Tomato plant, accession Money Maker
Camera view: horizontal (90 deg, fisheye); turntable rotation: 330 degrees
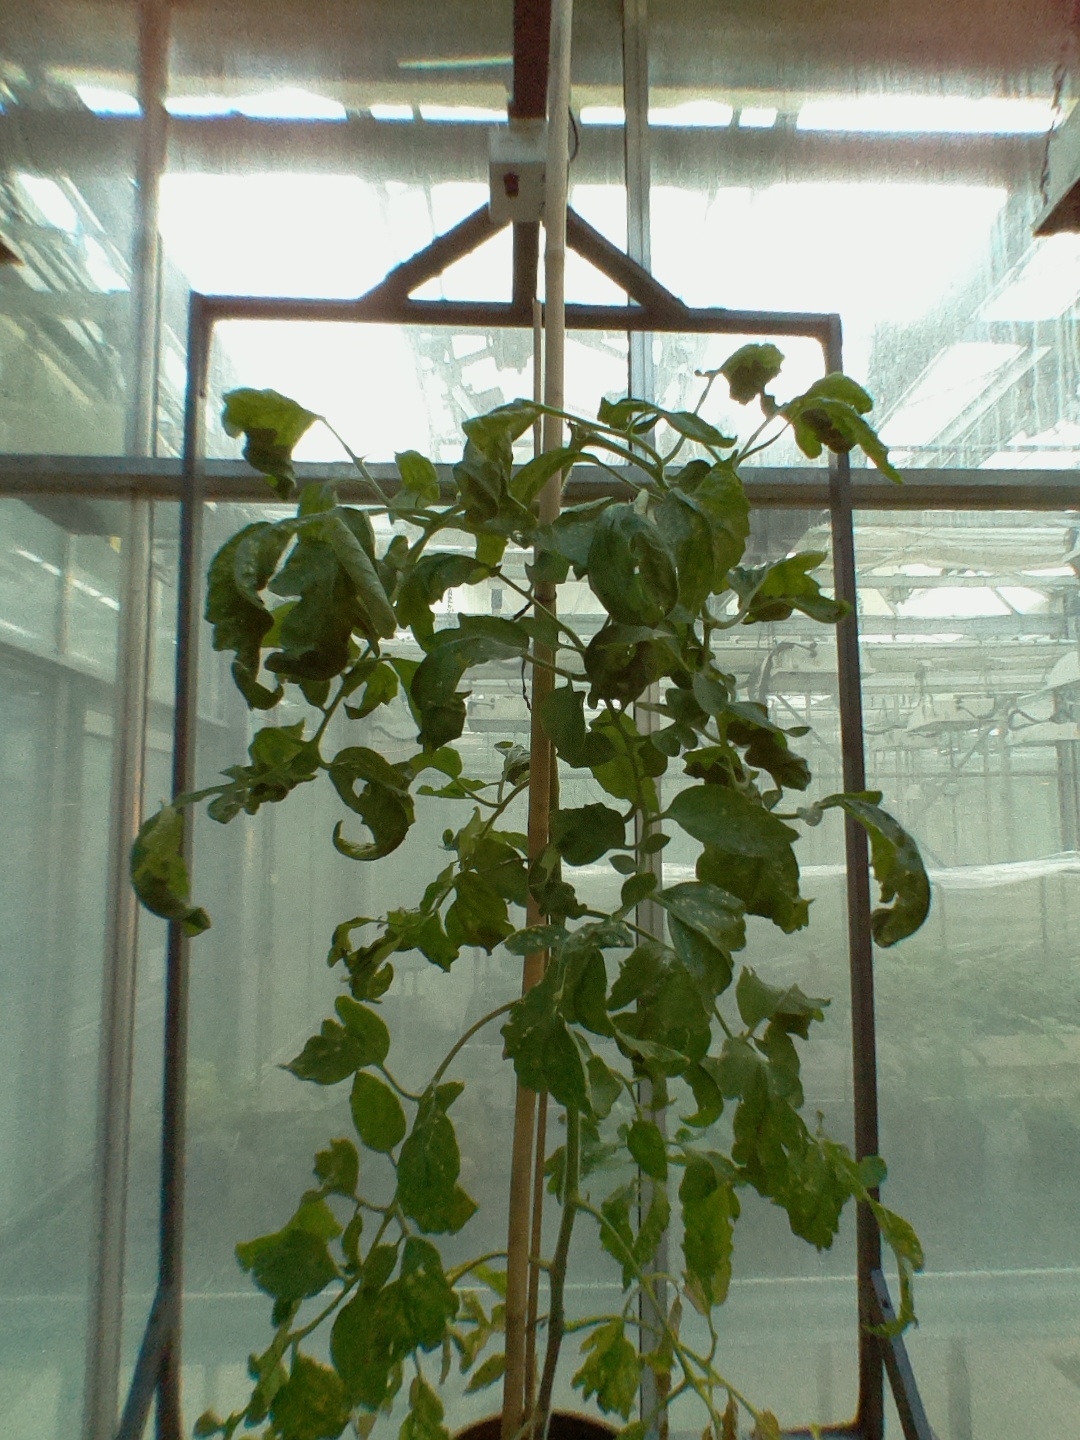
BBCH growth stage 29: 90%-100% Side shoots formed